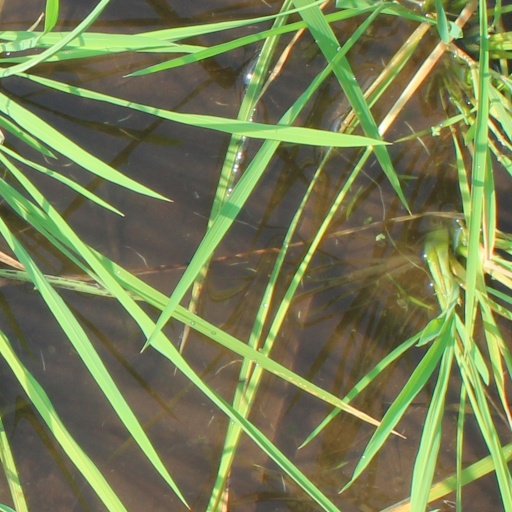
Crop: rice